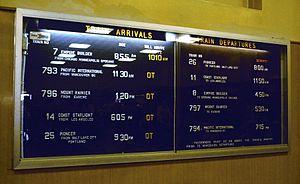
La ligne Cascades d'Amtrak est une ligne de train de voyageurs dans le nord-ouest du Pacifique, exploitée par Amtrak en partenariat avec les États américains de Washington et de l'Oregon et la province canadienne de la Colombie-Britannique. Son nom provient de la chaîne de montagnes des Cascades que le parcours suit en parallèle.